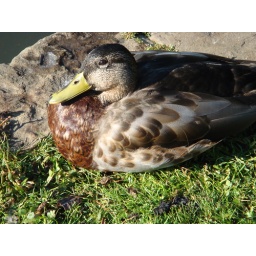
This duck lives in golders hill park and it looks sleepy